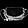
Label: Bag